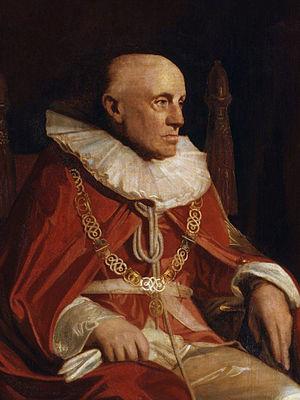
Le poste de gouverneur général du Bengale est créé en 1774. En 1833, il devient le gouverneur général des Indes puis reçoit, en 1858, le titre de vice-roi des Indes. À l'indépendance du Raj britannique en 1947, il devient gouverneur général du dominion de l'Inde jusqu'à ce que le pays devienne une république en 1950.